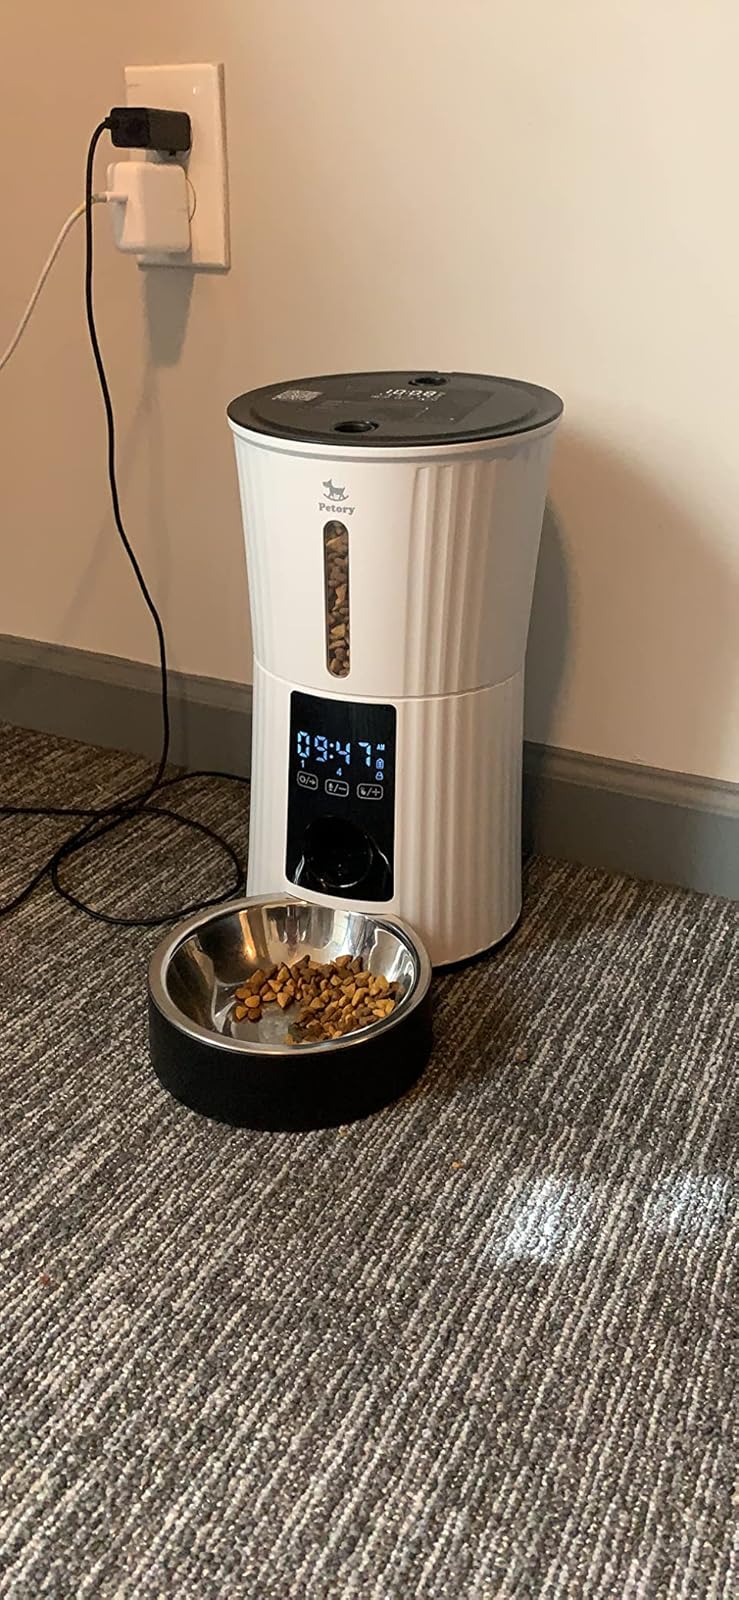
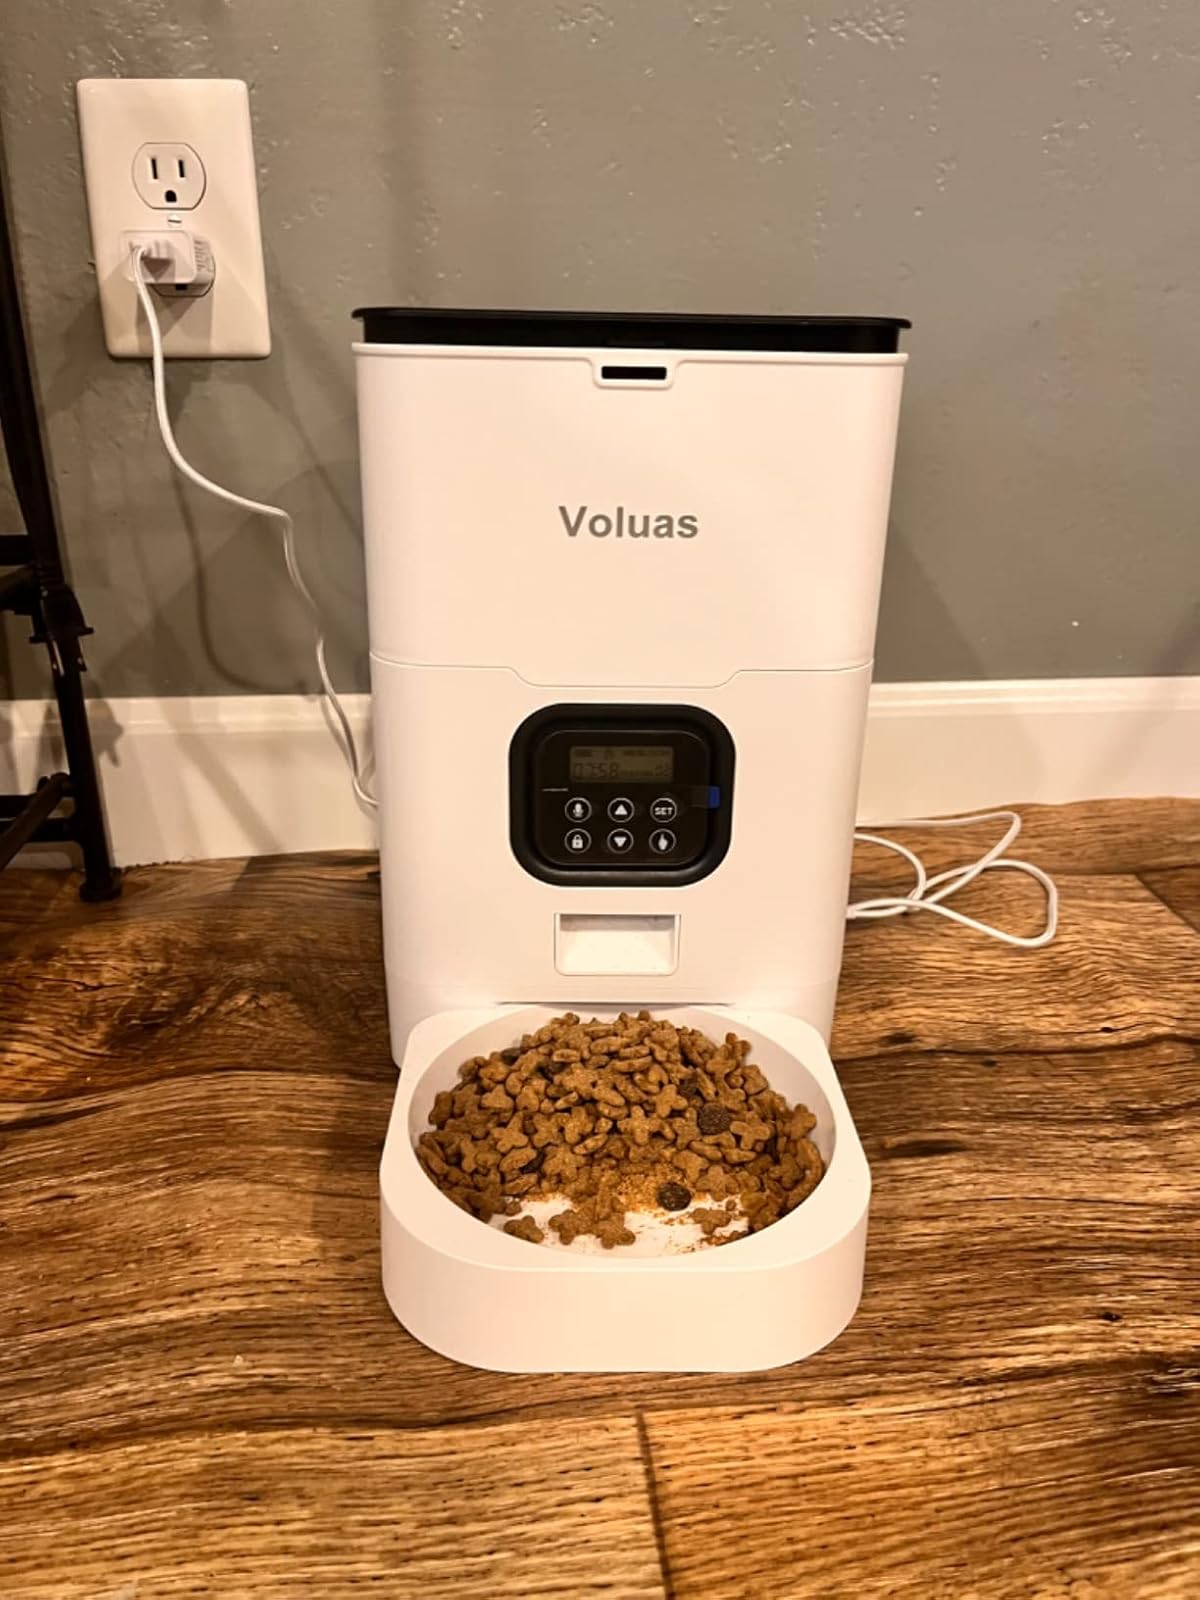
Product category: items_feeder
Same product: no